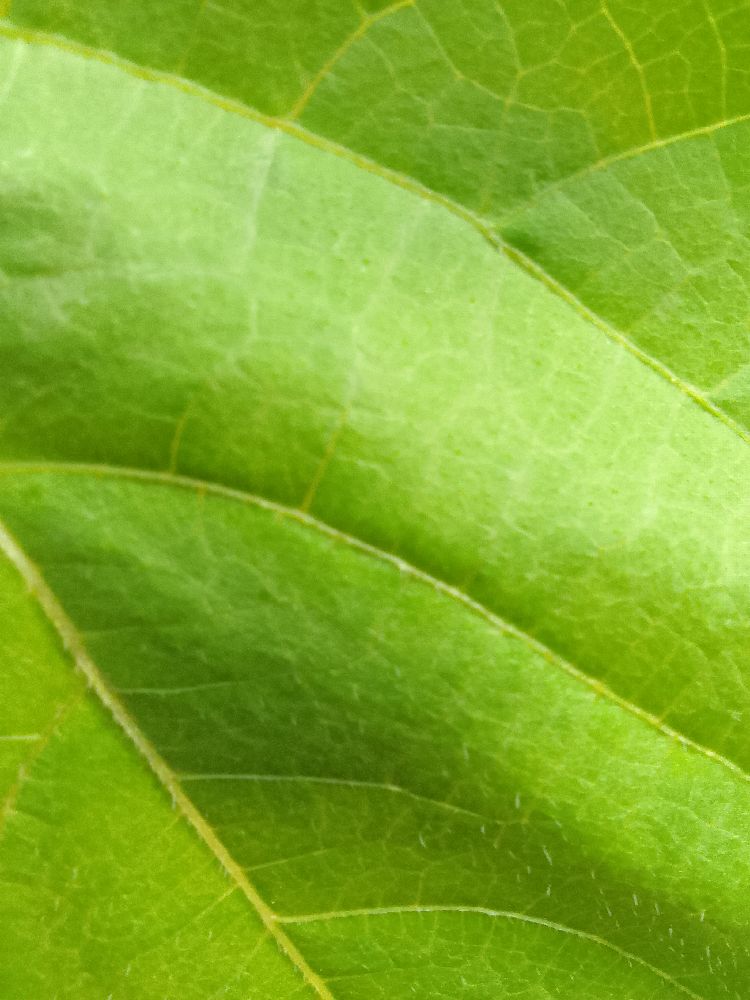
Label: healthy